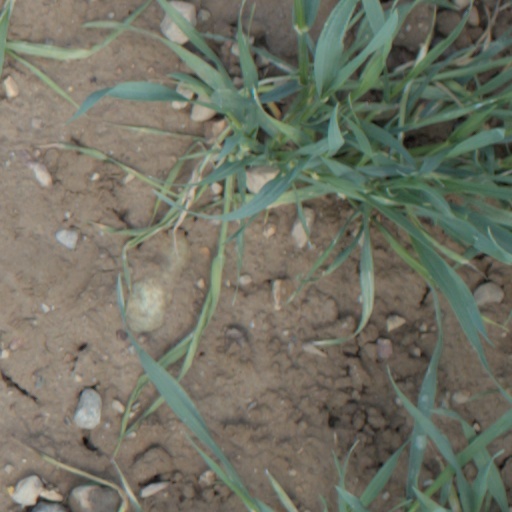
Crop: wheat